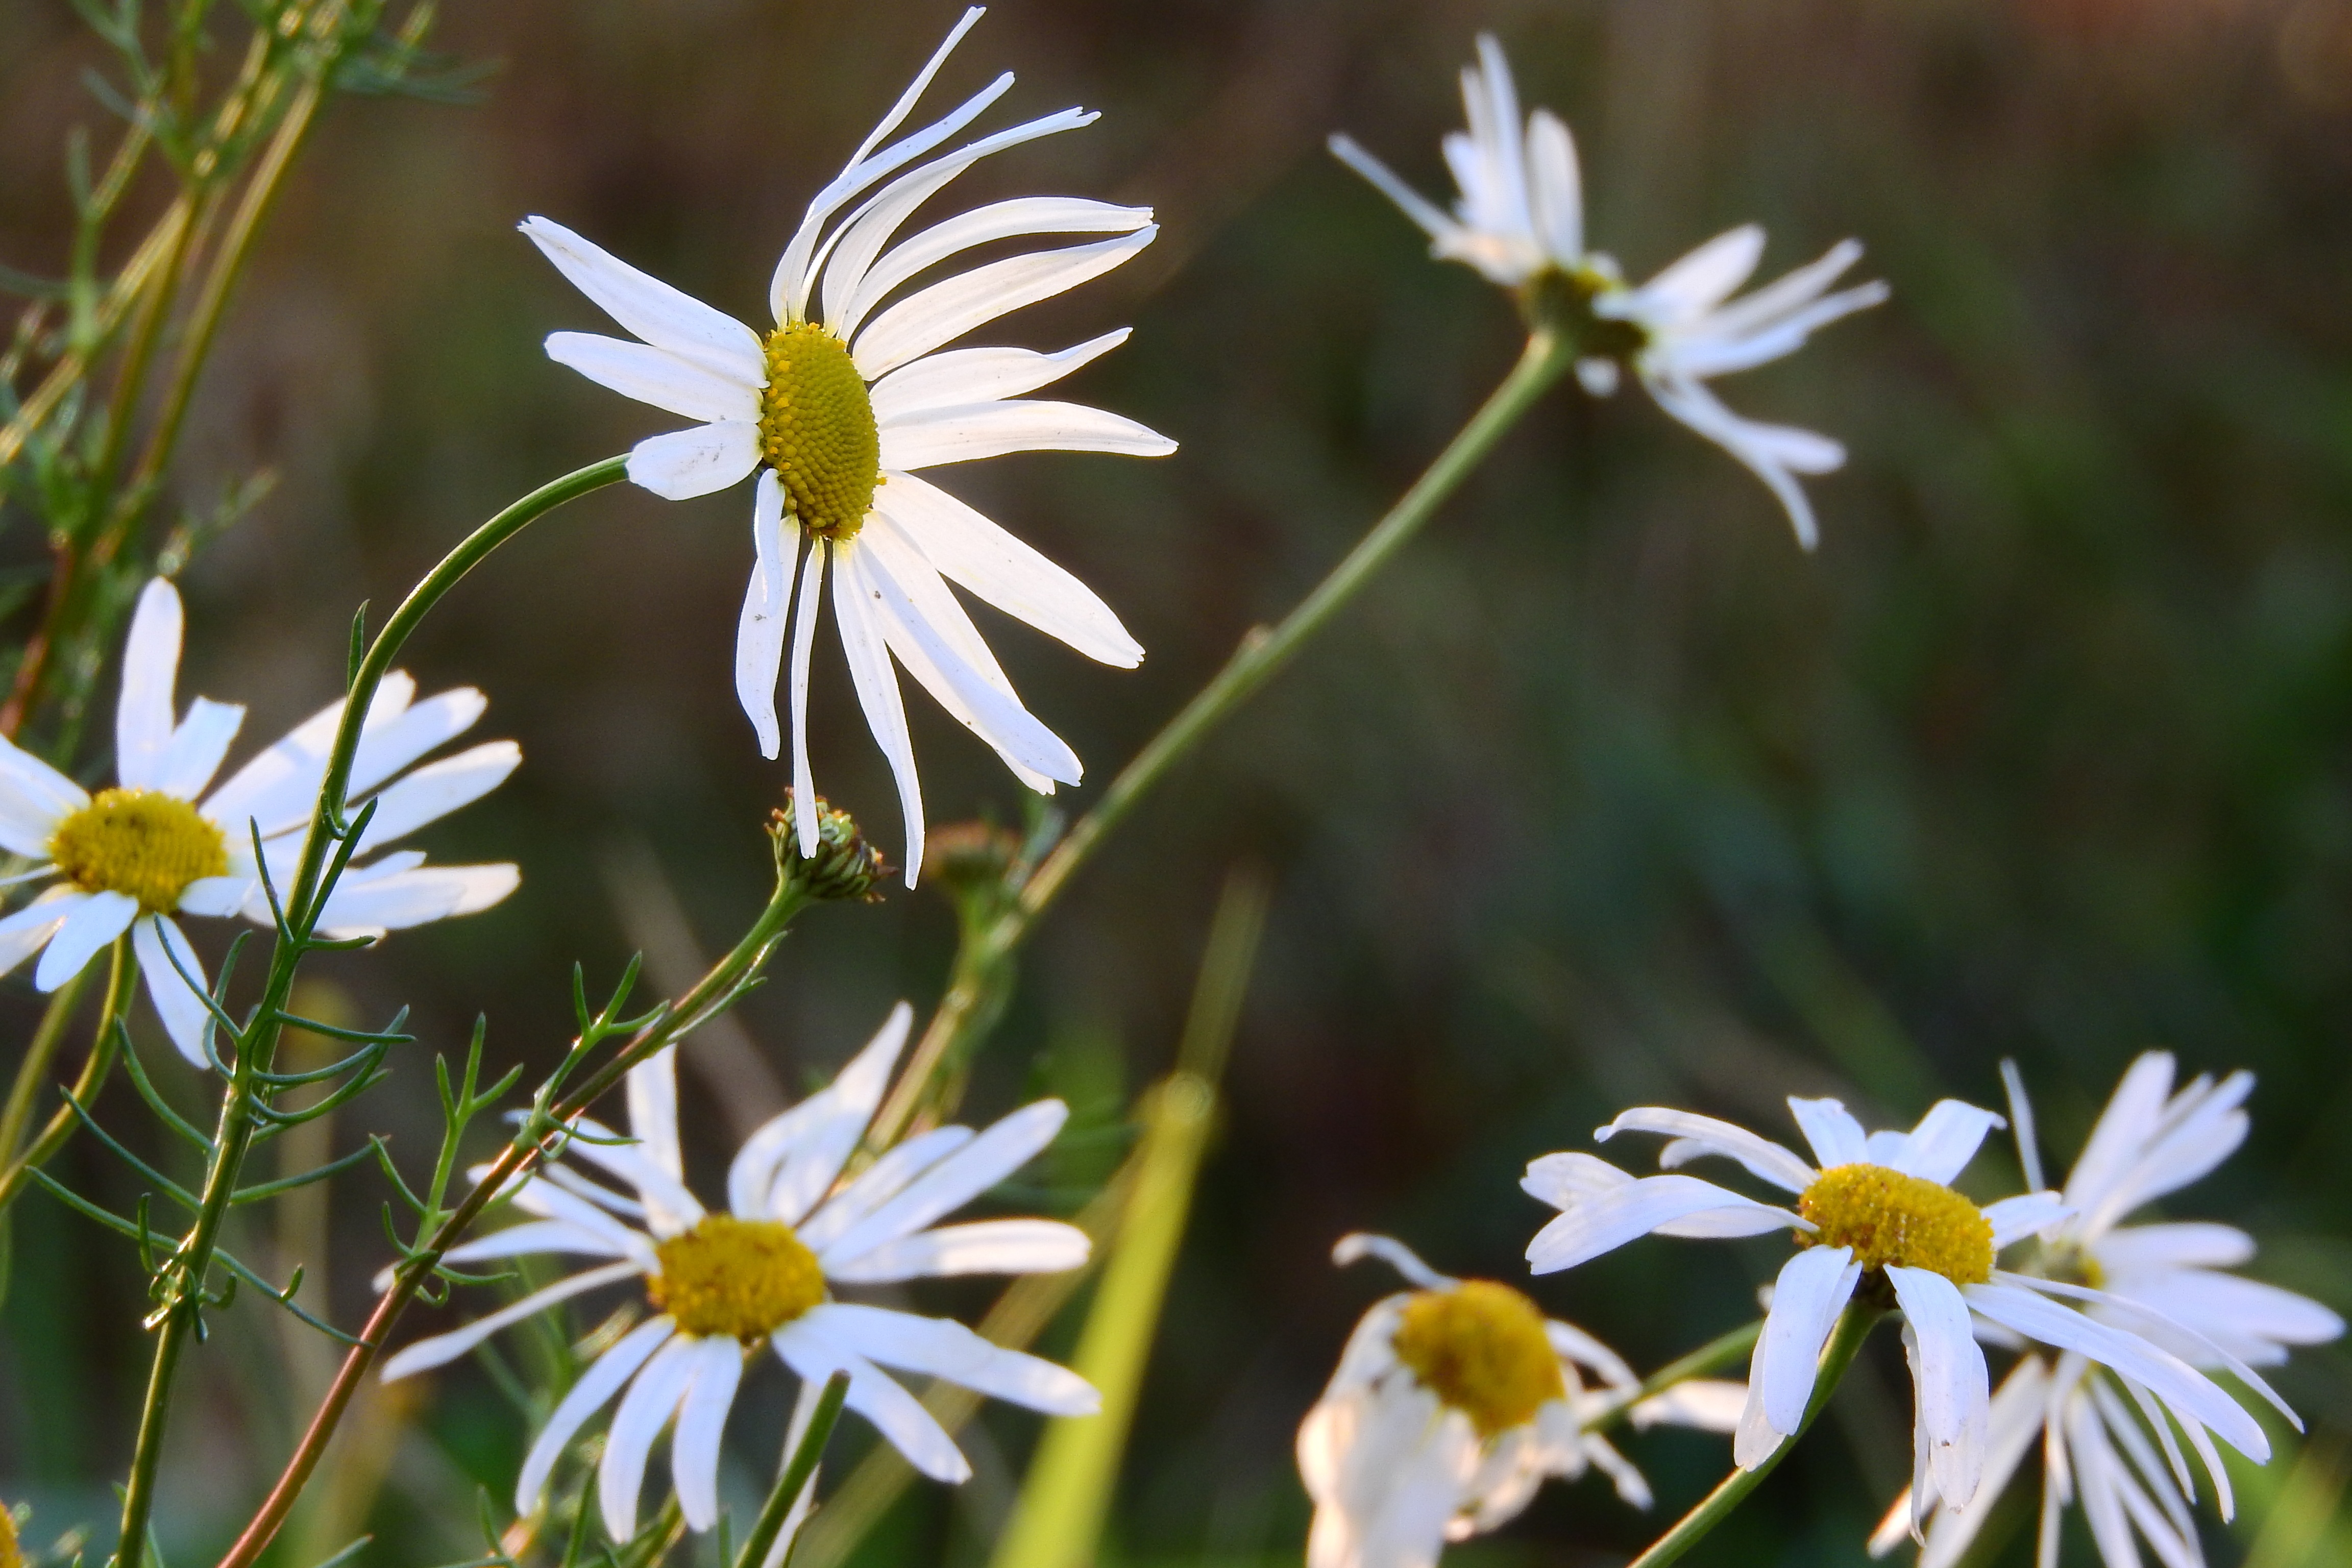
blossom, plant, meadow, flower, daisy, herb, produce, botany, flora, wildflower, aster, euphrasia, macro photography, white flowers, keywords fotomont, flowering plant, daisy family, meadow flowers, oxeye daisy, land plant, chamaemelum nobile